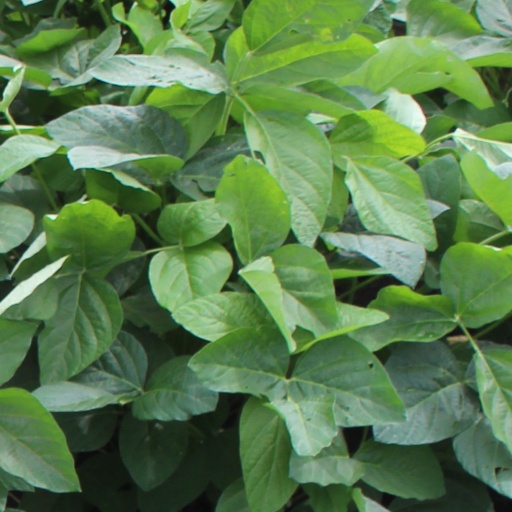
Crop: soybean